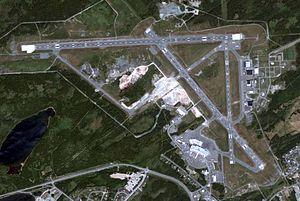
L'aéroport international de Saint-Jean de Terre-Neuve se situe au Canada, à 6 km au nord-ouest de la ville de Saint-Jean de Terre-Neuve à Terre-Neuve-et-Labrador.